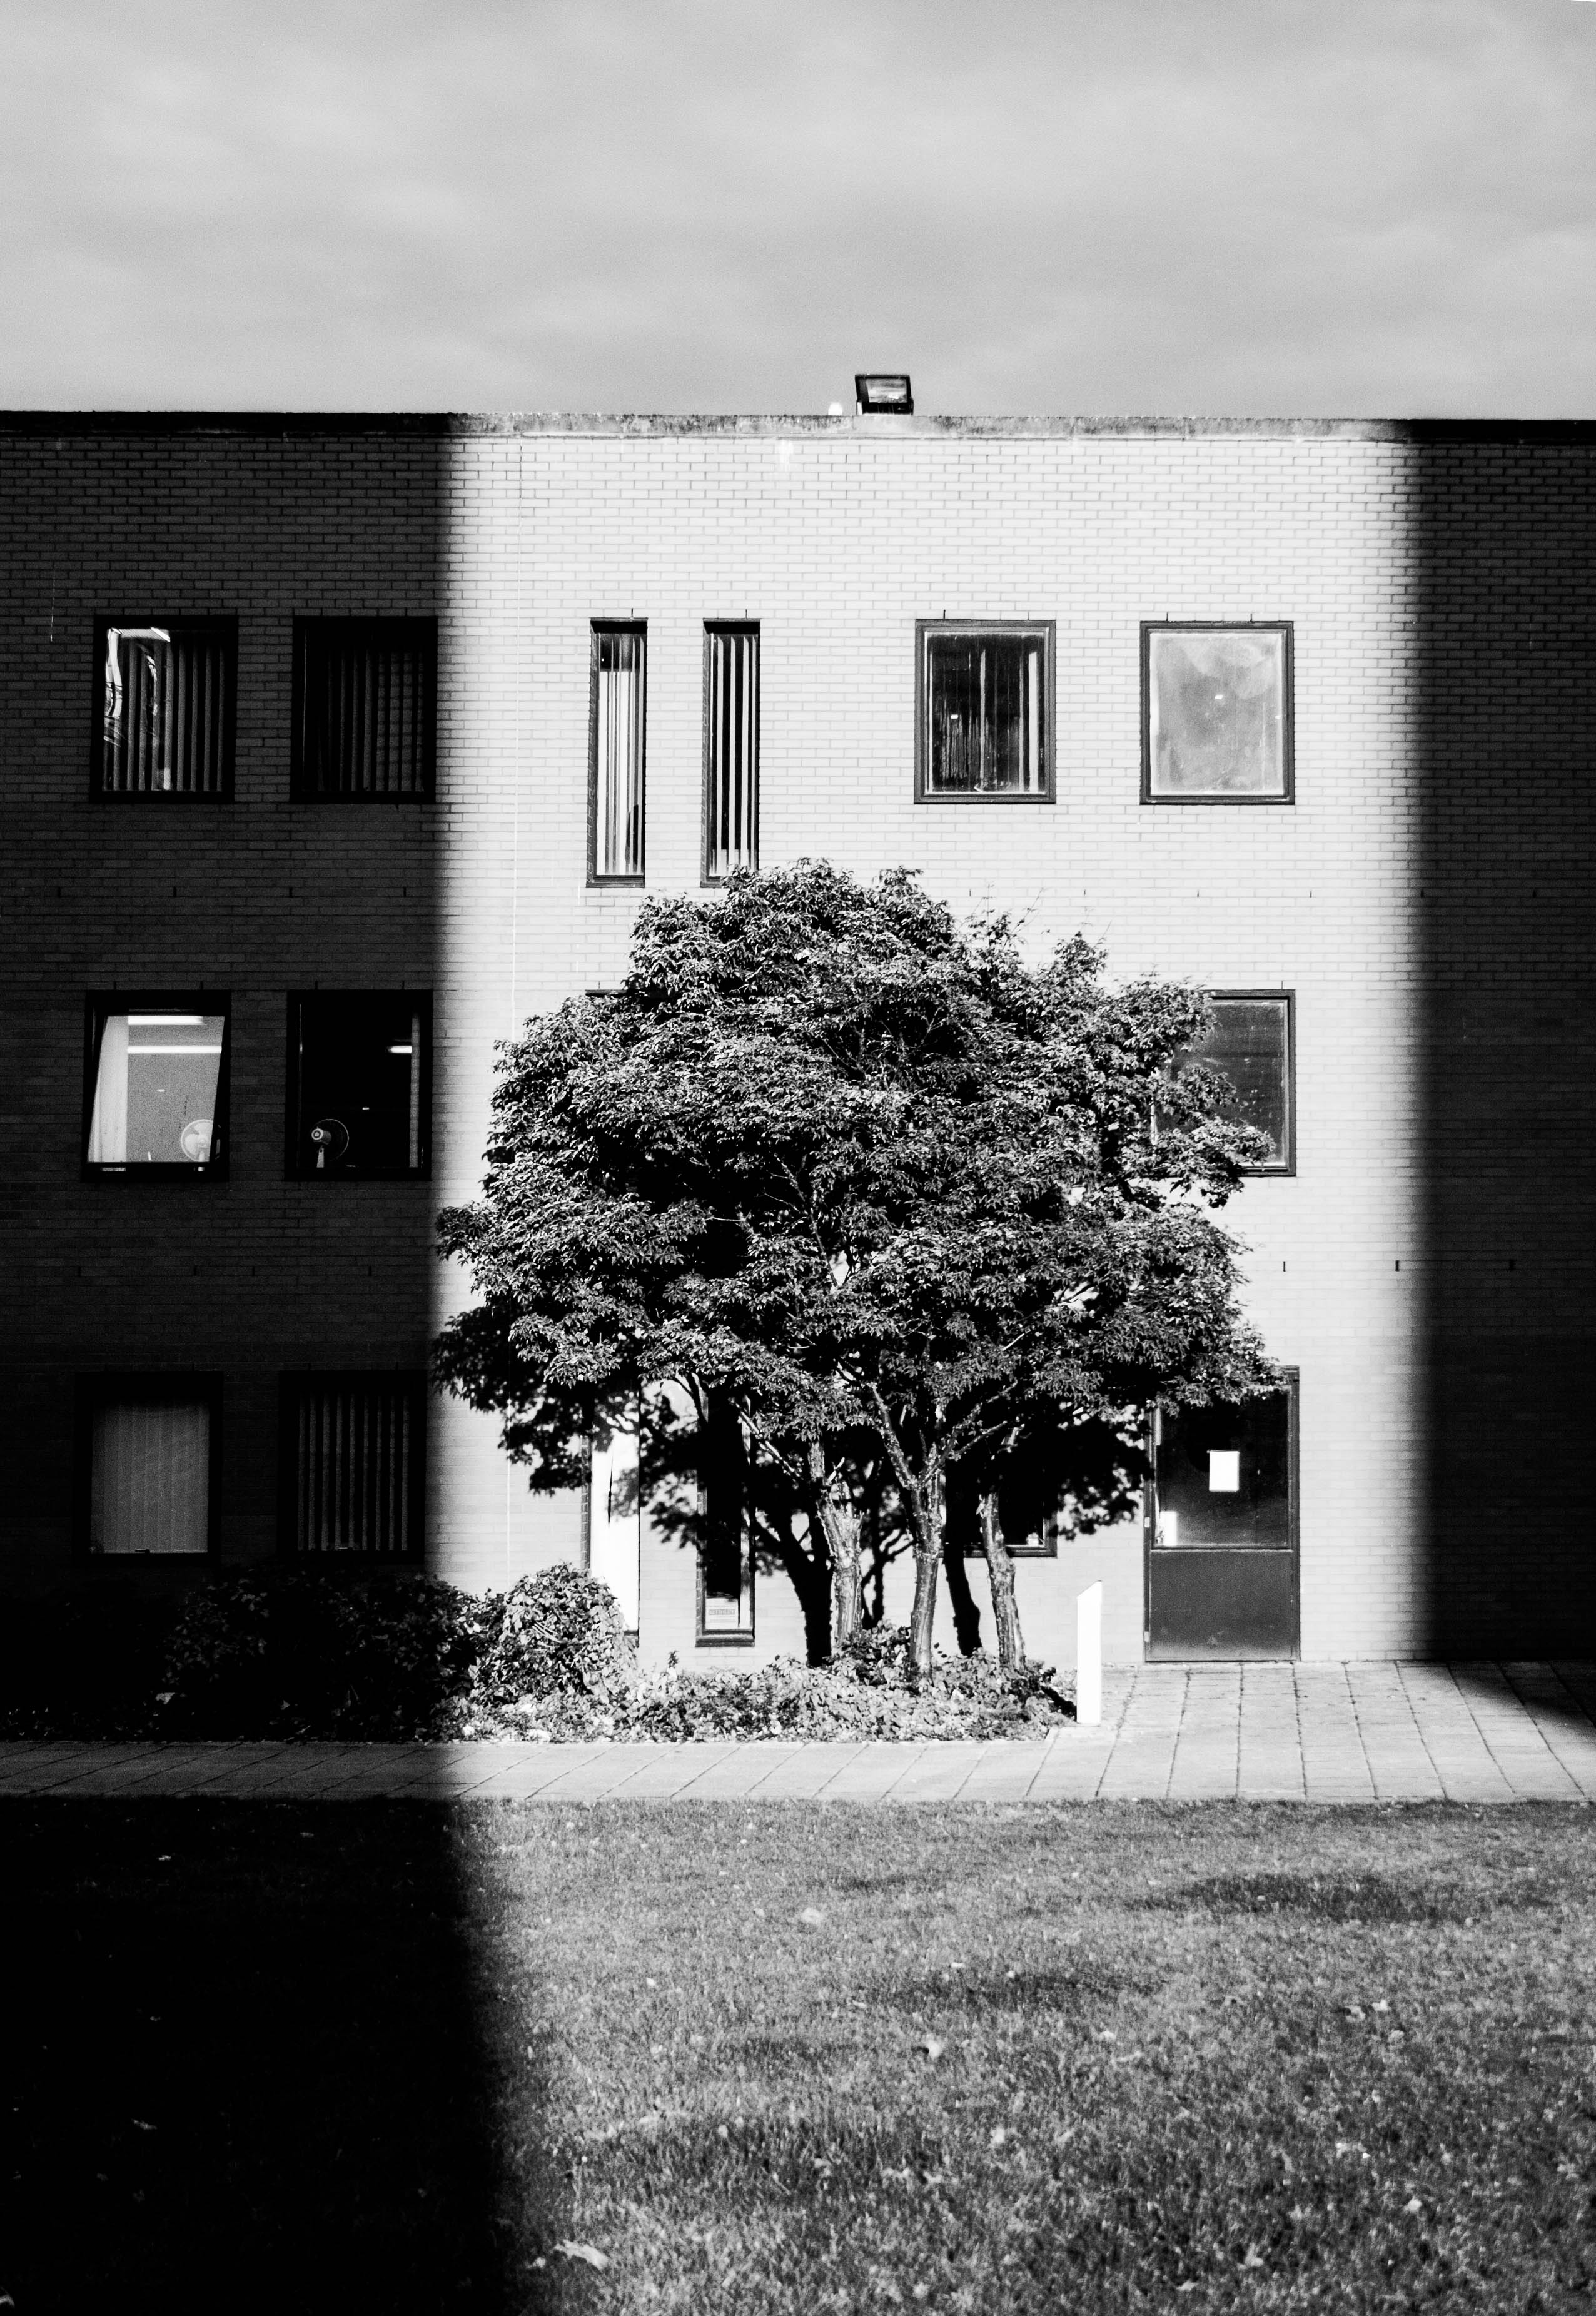
tree, light, black and white, architecture, road, white, street, photography, house, window, building, home, canon, black, monochrome, bw, manchester, canon40d, photograph, history, sunbeam, universityofmanchester, treeinlight, sunontree, treeinthelight, urban area, monochrome photography